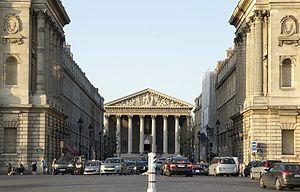
la rue Royale, depuis la Place de la Concorde à Paris. L'église de la Madeleine au fond.
La rue Royale est une voie du 8ᵉ arrondissement de Paris.
S.O.S. Météores est la cinquième aventure et le huitième album de la série de bande dessinée Blake et Mortimer, scénarisée et dessinée par Edgar P. Jacobs.
L’église de la Madeleine se situe sur la place de la Madeleine dans le 8ᵉ arrondissement de Paris. Elle constitue une parfaite illustration du style architectural néoclassique avec son portique octostyle.